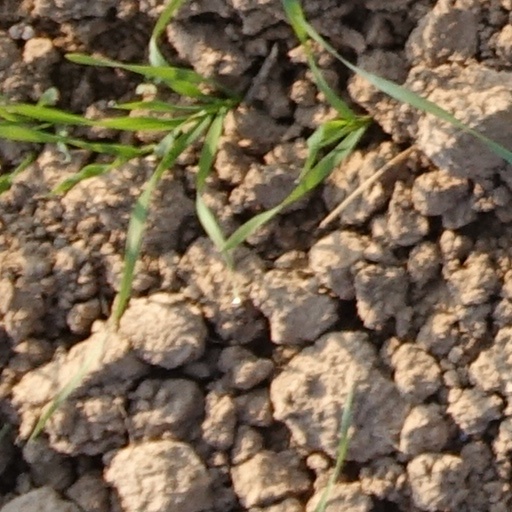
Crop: wheat